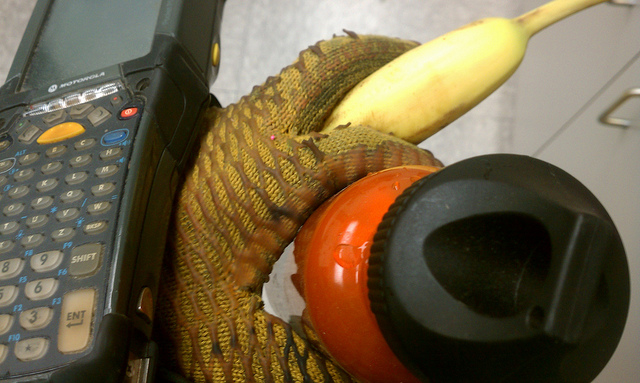
user: Given an image and a question. Answer the question in a short answer. Question: What is the name of that yellow fruit on the picture it looks quite odd? Short Answer:
assistant: banana